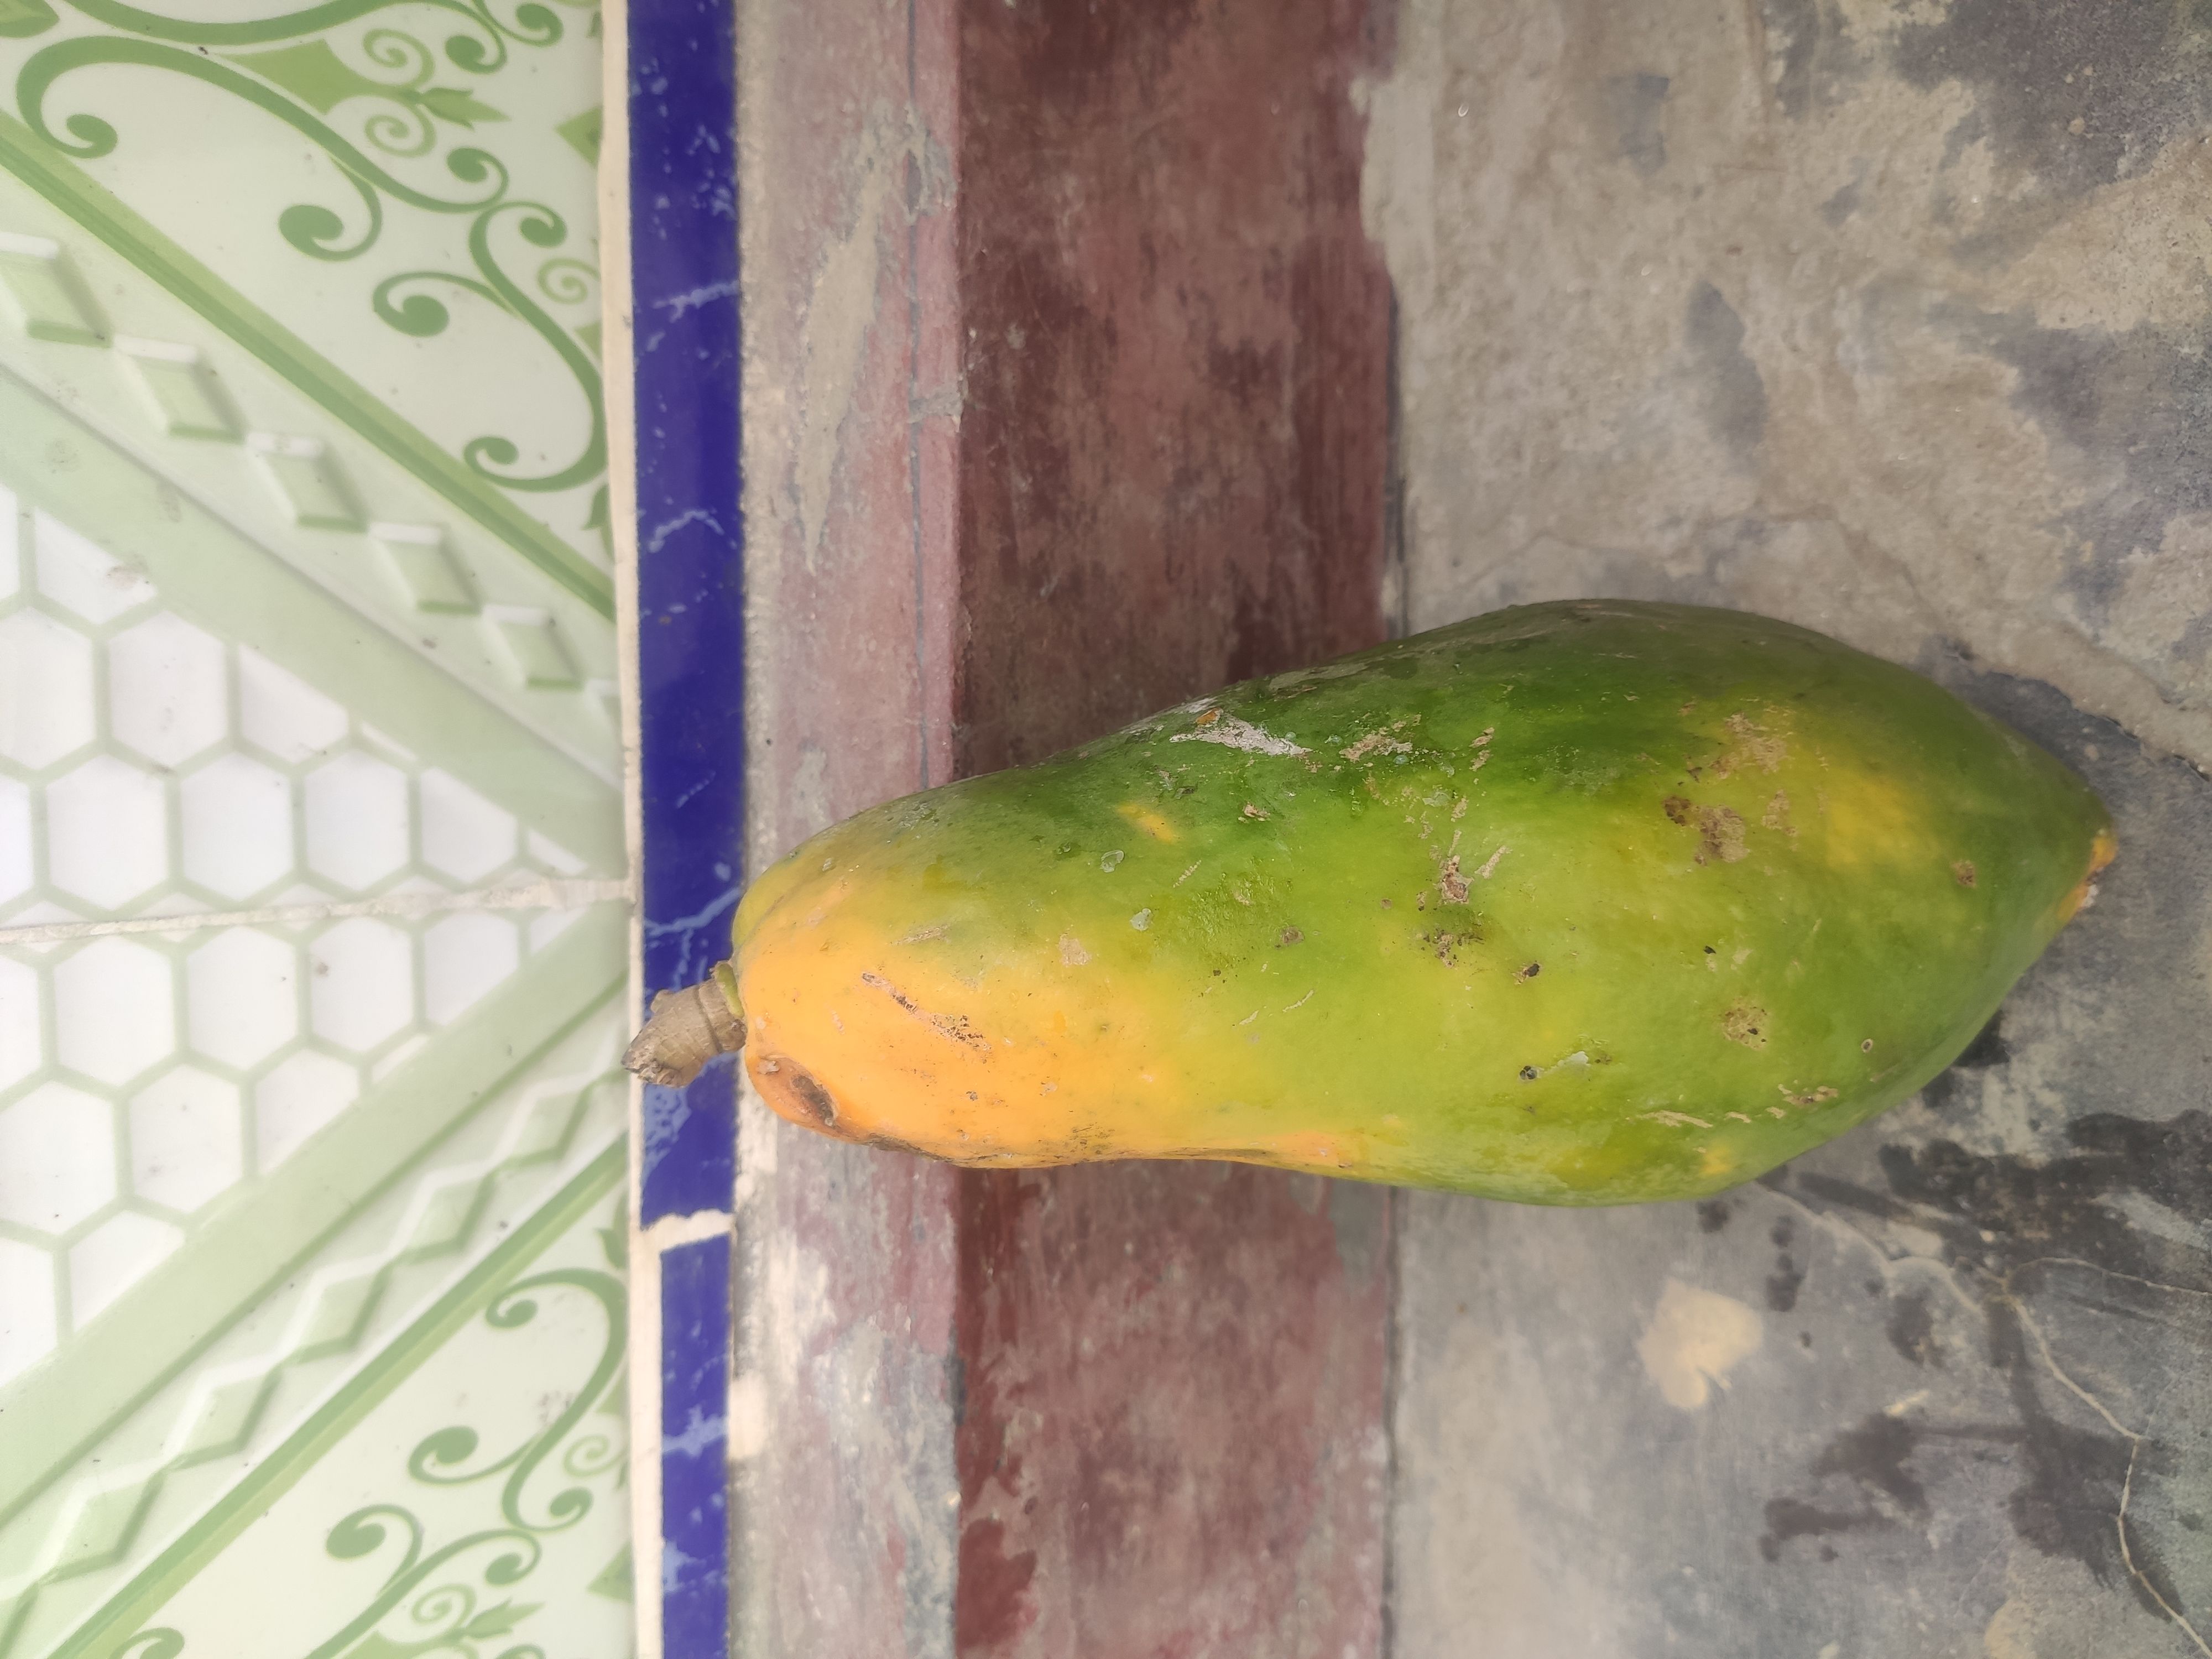
Fruit: papayas
Grade: 1st-grade